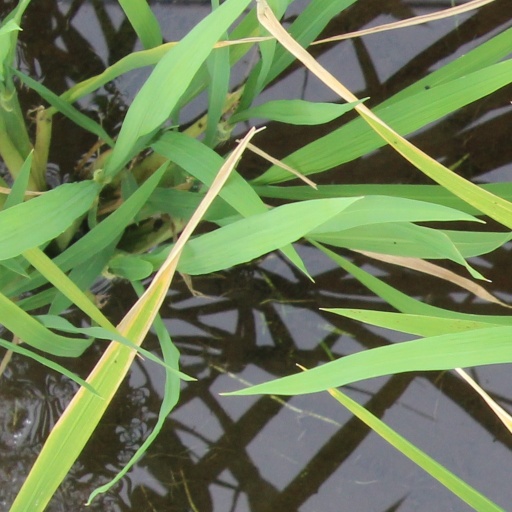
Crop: rice